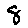
Label: 8